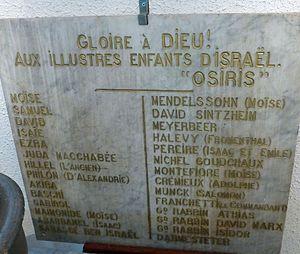
Plaque de marbre dédiée ""aux illustres enfants d'Israël"", apposée sur le mur de l'ancienne synagogue de Bruyères par le mécène Daniel Osiris pour honorer les juifs célèbres (personnalités religieuses ou profanes). Musée Henri-Mathieu (Bruyères, Vosges)"
Daniel Iffla dit Osiris, né le 23 juillet 1825 à Bordeaux et mort le 5 février 1907 à Paris, est un financier et un mécène français.